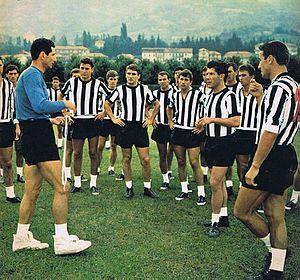
La saison 1964-1965 de la Juventus Football Club est la soixante-deuxième de l'histoire du club, créé soixante-huit ans plus tôt en 1897.